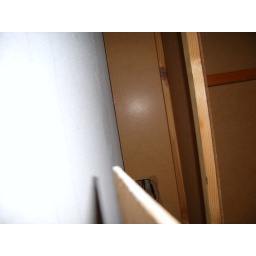
a bad shot of the plumbing beneath the kitchen sink